Duchess Charlotte Felicitas of Brunswick-Lüneburg

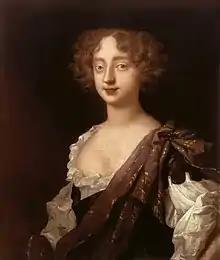

Charlotte Felicitas of Brunswick-Lüneburg (8 March 1671–29 September 1710) was a German princess. She was born into the House of Hanover and later married into the House of Este, which were both part of the House of Welf. She was thus the Duchess of Modena by marriage. She died in childbirth. Some sources refer to her simply as "Charlotte".